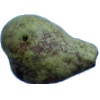
Label: pear_stone